Goldsmith

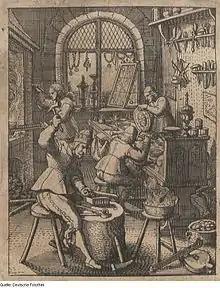
A goldsmith workshop during the mid-seventeenth century

Gold has been worked by humans in all cultures where the metal is available, either indigenously or imported, and the history of these activities is extensive. Superbly made objects from the ancient cultures of Africa, Asia, Europe, India, North America, Mesoamerica, and South America grace museums and collections throughout the world. The Copper Age Varna culture (Bulgaria) from the 5th millennium BC is credited with the earliest found instances of gold metallurgy. The associated Varna Necropolis treasure contains the oldest golden jewellery in the world with an approximate age of over 6,000 years.